Heinrich Himmler

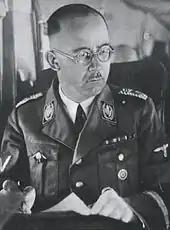
Himmler in 1945

Heinrich Luitpold Himmler was born in Munich on 7 October 1900 into a conservative middle-class Roman Catholic family. His father was Joseph Gebhard Himmler (1865–1936), a teacher, and his mother was Anna Maria Himmler (née Heyder; 1866–1941), a devout Roman Catholic. Heinrich had two brothers: Gebhard Ludwig (1898–1982) and Ernst Hermann (1905–1945).